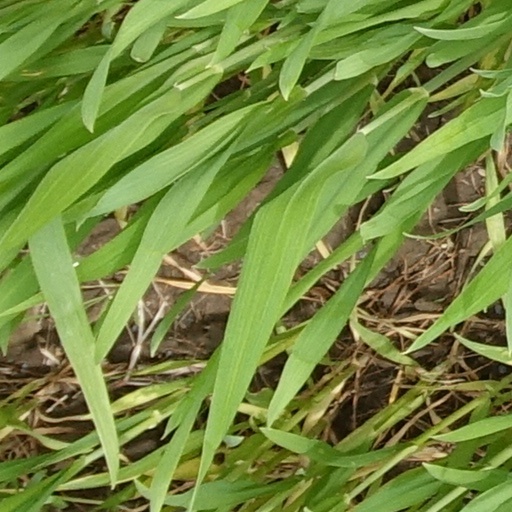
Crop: wheat